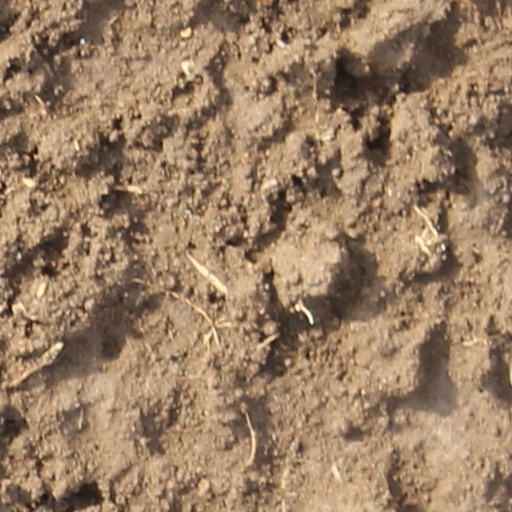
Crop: wheat